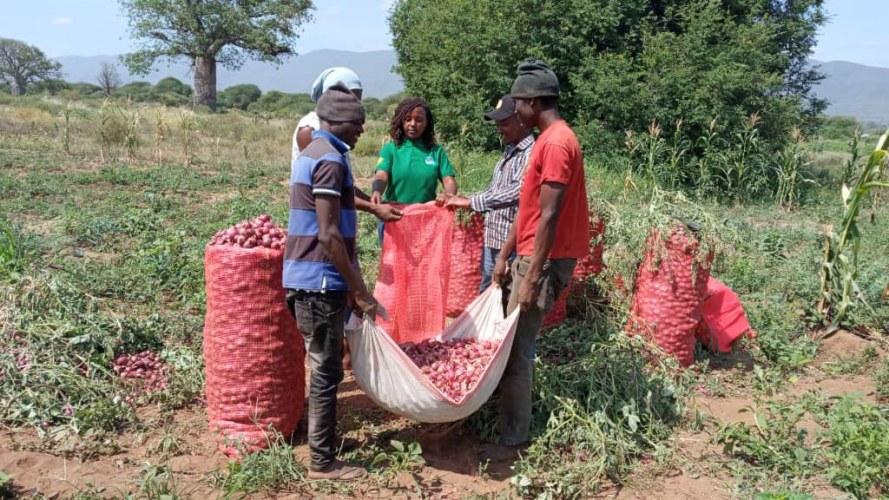
Wakulima wa zao la biashara aina ya vitunguu maji; wapo shambani wanaendekea kuvuna, kuvibeba na kuvijaza ndani ya mifuko wanayoishona; kupakia kwenye gari tayari kuelekea sokoni.